Antelope Cave

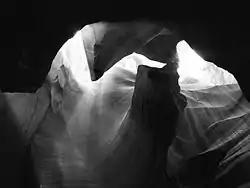

The Antelope Cave near Colorado City, Arizona is an archeological site that was listed on the National Register of Historic Places in 1975. It was site of a prehistoric activity.